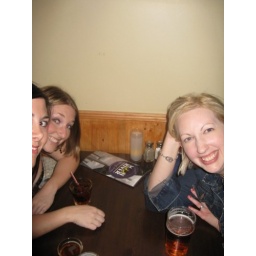
girls in bar